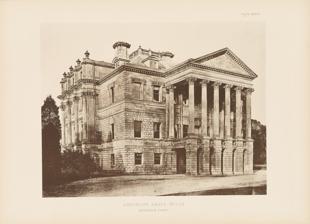
Building: Amesbury Abbey (house)
Country: United Kingdom
Year built: 1859
Historic site in Amesbury, England Amesbury Abbey Amesbury Abbey, 1890s Location Amesbury , England Coordinates 51°10′28″N 1°47′07″W / 51.1745°N 1.7854°W / 51.1745; -1.7854 OS grid reference SU15104172 Built 1840, 1859 Current use Care home Architect Thomas Hopper Architectural style(s) Palladian Listed Building – Grade I Official name Amesbury Abbey Designated 10 January 1953 Reference no. 1131079 Location of Amesbury Abbey in Wiltshire Amesbury Abbey is a Grade I listed mansion in Amesbury , Wiltshire, England, built in the 1830s for Sir Edmund Antrobus to designs of Thomas Hopper . The house, which stands in Grade II* listed parkland, is now used as a care home. It takes its name from Amesbury Abbey , founded in about 979 on or near the same site. Predecessors A Benedictine nunnery known as Amesbury Abbey was founded by Ælfthryth (wife of Edgar) in about the year 979 on a site near the River Avon . Henry II replaced it in 1177 with a house of the Order of Fontevraud , known as Amesbury Priory , which continued until the Dissolution in 1539. The 1661 house, from the 1725 volume of Vitruvius Britannicus ; attributed there to Inigo Jones, now credited to John Webb The priory and its extensive landholdings were granted to Edward Seymour, Earl of Hertford (later Duke of Somerset). Some of the priory buildings were destroyed, while others were probably reused to form a house for the Seymours. This house was rebuilt in 1660–1661 to designs of John Webb , for William Seymour (1588–1660) and his successor, a grandson, also William . In 1720 it was bought by Lord Carleton , and was included in Colen Campbell 's 1725 Vitruvius Britannicus , a collection of engravings of the great houses of the time. Harrison's 1786 Picturesque Views of the Principal Seats of the Nobility and Gentry shows single-bay wings added by the Duke of Queensberry , perhaps designed by Henry Flitcroft . It has been described as "the perfect example of the 'temple front' house, formed by adding a pedimented temple portico to a domestic block". From the mid-18th century the house became known as Amesbury Abbey. Description South front The present house was built in 1834–1840 by architect Thomas Hopper for Sir Edmund Antrobus , who had bought the property in 1825. It is constructed on the same foundations as the 1661 house, in a cubic form of Chilmark limestone ashlar with slate roofs. It has three storeys and attics, and is described by Historic England as "a grander reinterpretation of its predecessor". The main south front has nine bays, of which five sit behind a portico of six composite columns. The main entrance was originally on a piano nobile behind the colonnade . The building was extended and much altered in 1857–1859 after an 1855 fire, with Hopper again the architect. John Belcher criticised the outcome in his 1901 book, particularly the use of rustication on both lower floors, the lack of connection between the portico and the rest of the building, and the use of single sheets of glass in the windows. He notes that the original design was crowned by a central cupola . 20th and 21st centuries East elevation The architect Detmar Blow made further improvements in 1904. The Antrobus family sold most of the estate's land (including Stonehenge), in several lots in 1915. From June 1940, the house was used by Major General Henry Wynter as the administrative headquarters of the Second Australian Imperial Force , which was at first trained to defend Southern England against an expected German invasion. They departed for Colchester and then the Middle East in October of that year. The house was designated as Grade I listed in 1953 and was converted into flats around 1960. It remained in Antrobus ownership until 1979. The house, now in 35 acres of parkland, is operated as a care home and nursing home. Amesbury Abbey Group has also built houses and apartments near the mansion. Grounds and lodges House and park on a 1901 map The mansion stands in pleasure grounds and parkland, in all about 140 acres (56 ha), which in 1987 were listed Grade II* on the Register of Historic Parks and Gardens of special historic interest . Three features are themselves Grade II* listed: the ornamental bridge (1775) and Chinese temple (1772), both by Sir William Chambers ; and Guy's Cave, a late-18th-century grotto set under the east side of the hill known as Vespasian's Camp . Two flint and stone gatehouses east of the mansion – Kent House and Diana's House – are from the early 17th century and are Grade II* listed. New entrance gates were erected near Kent House in the 1720s, and a formal ride leading to this eastern entrance was planted for Lord Carleton . Later called Lord's Walk, the half-mile strip along the riverbank had been opened to the public by 1915. It was sold to Amesbury Parish Council in two tranches, in 1950 and 1978, and today is a public amenity. After 1735, the Duke of Queensberry acquired land west of the river which included the Iron Age hillfort called Vespasian's Camp. Plans for a formal landscape were drawn up by the notable garden designer Charles Bridgeman shortly before his death in 1738, and Andrews' and Dury's 1773 map shows the park and hill laid out with formal rides and avenues. By the early 19th century a new southern entrance to the park had been created, next to the parish church, using gate pillars each with a pair of Tuscan columns below a triangular pediment. The park was extended to the north and west, and clumps of trees known as the Nile Clumps were planted there to commemorate Nelson 's victory at the 1798 Battle of the Nile , in a layout probably intended to mimic the positions of British and French ships. This part of the estate (now separated from the house by the A303) was later sold off. Diana's House References